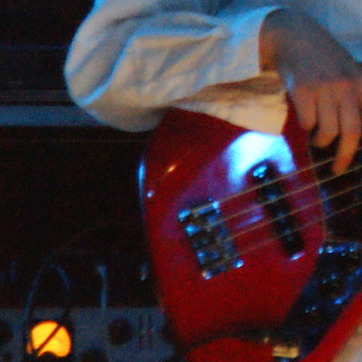
Material: plastic